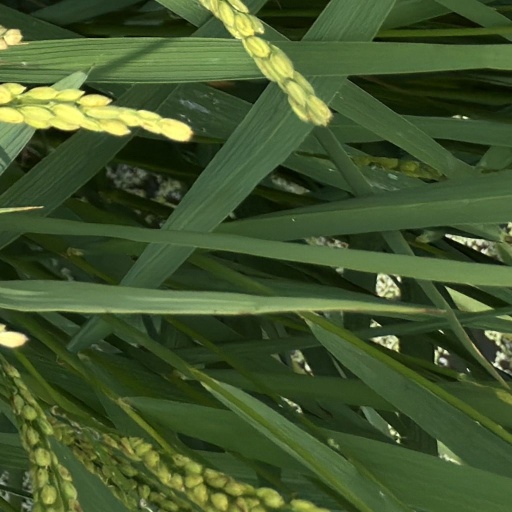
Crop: rice